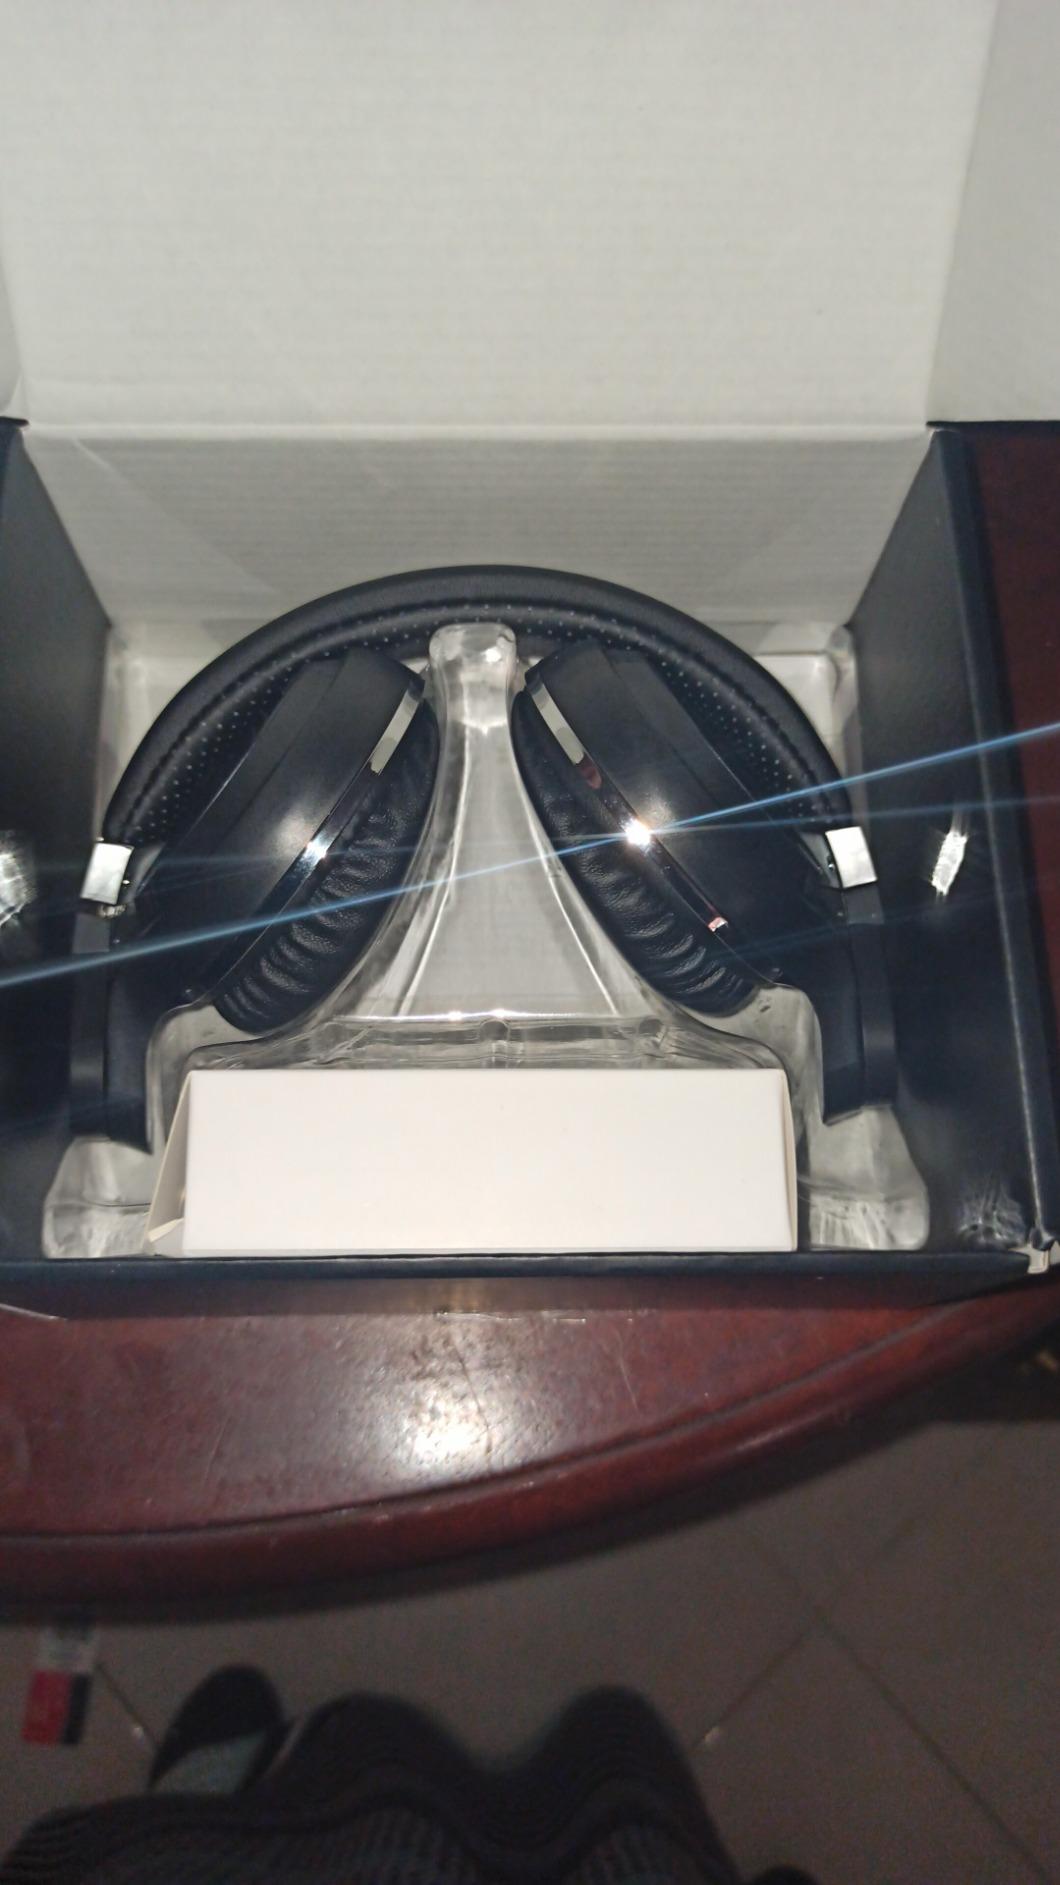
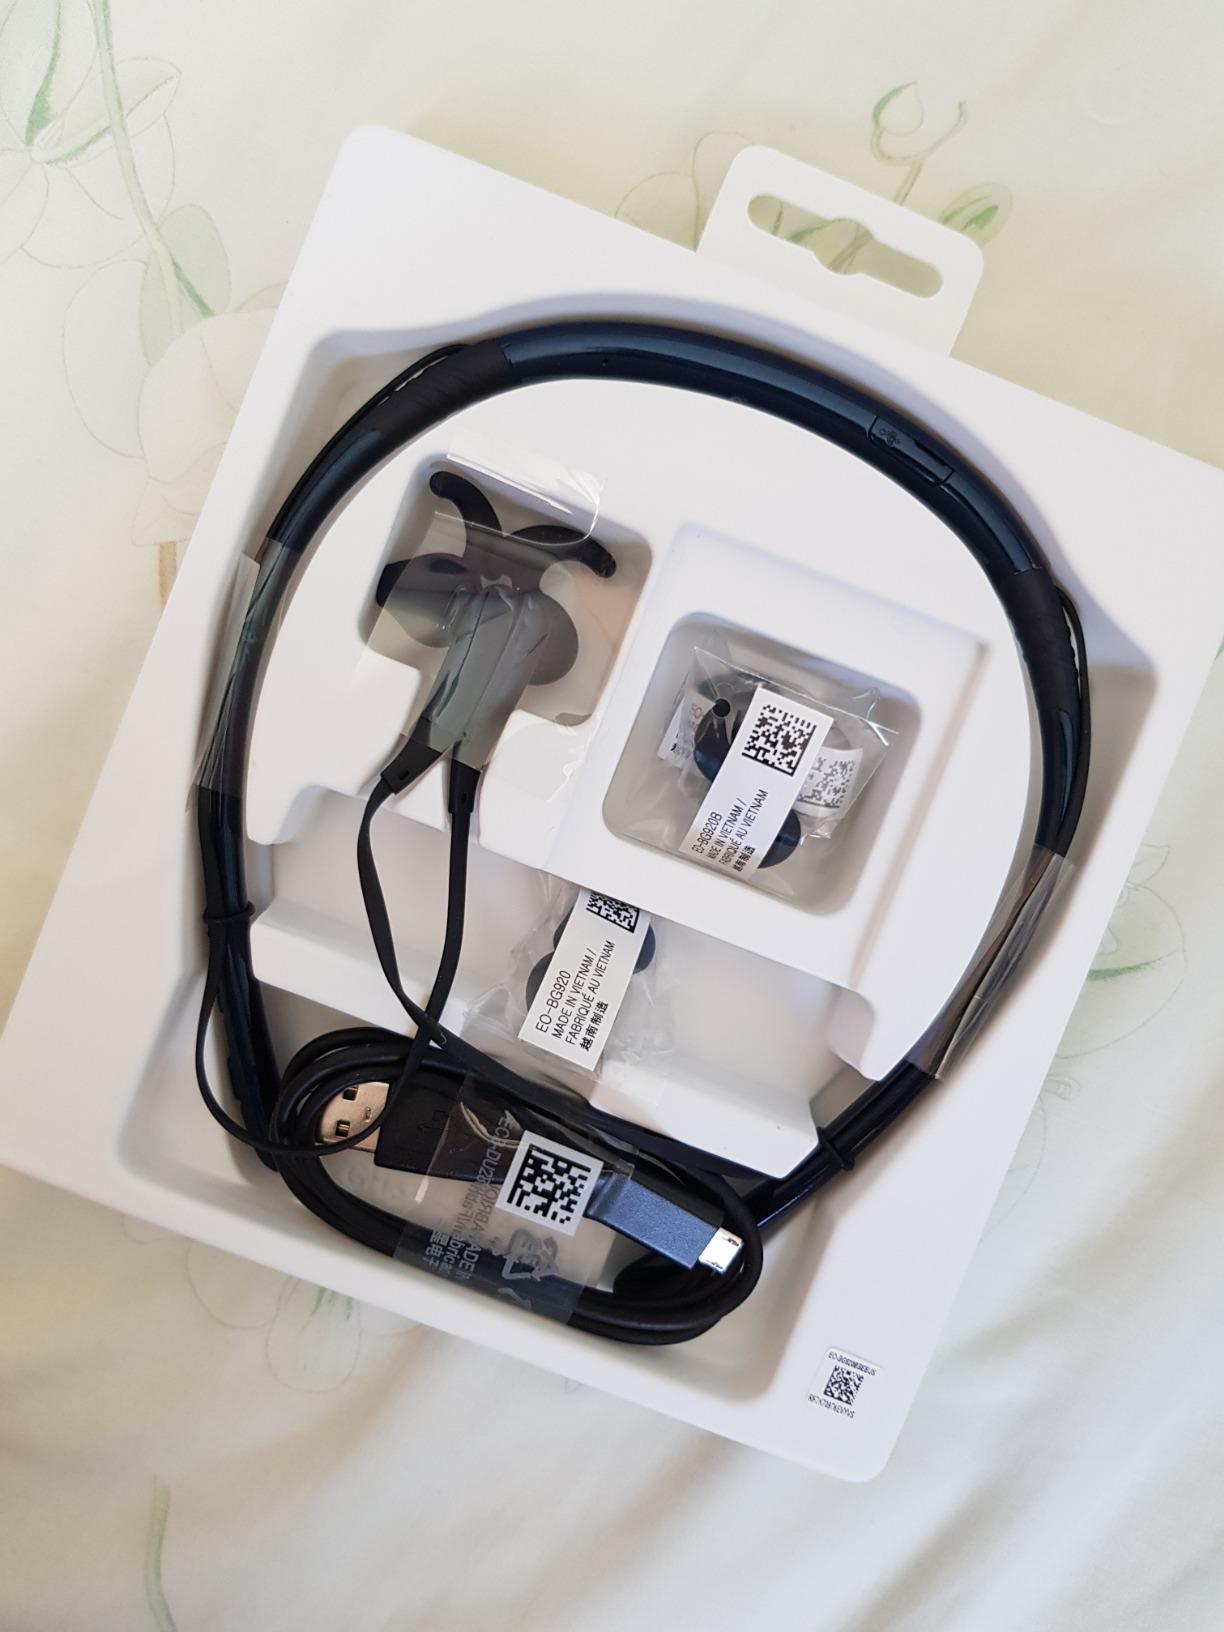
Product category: headphones
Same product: no